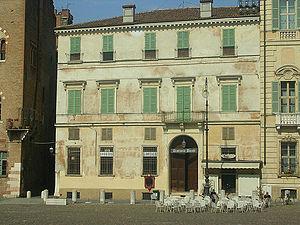
La Piazza Sordello est une grande place située à Mantoue et dédiée au poète mantouan du XIIIe siècle Sordello da Goito.